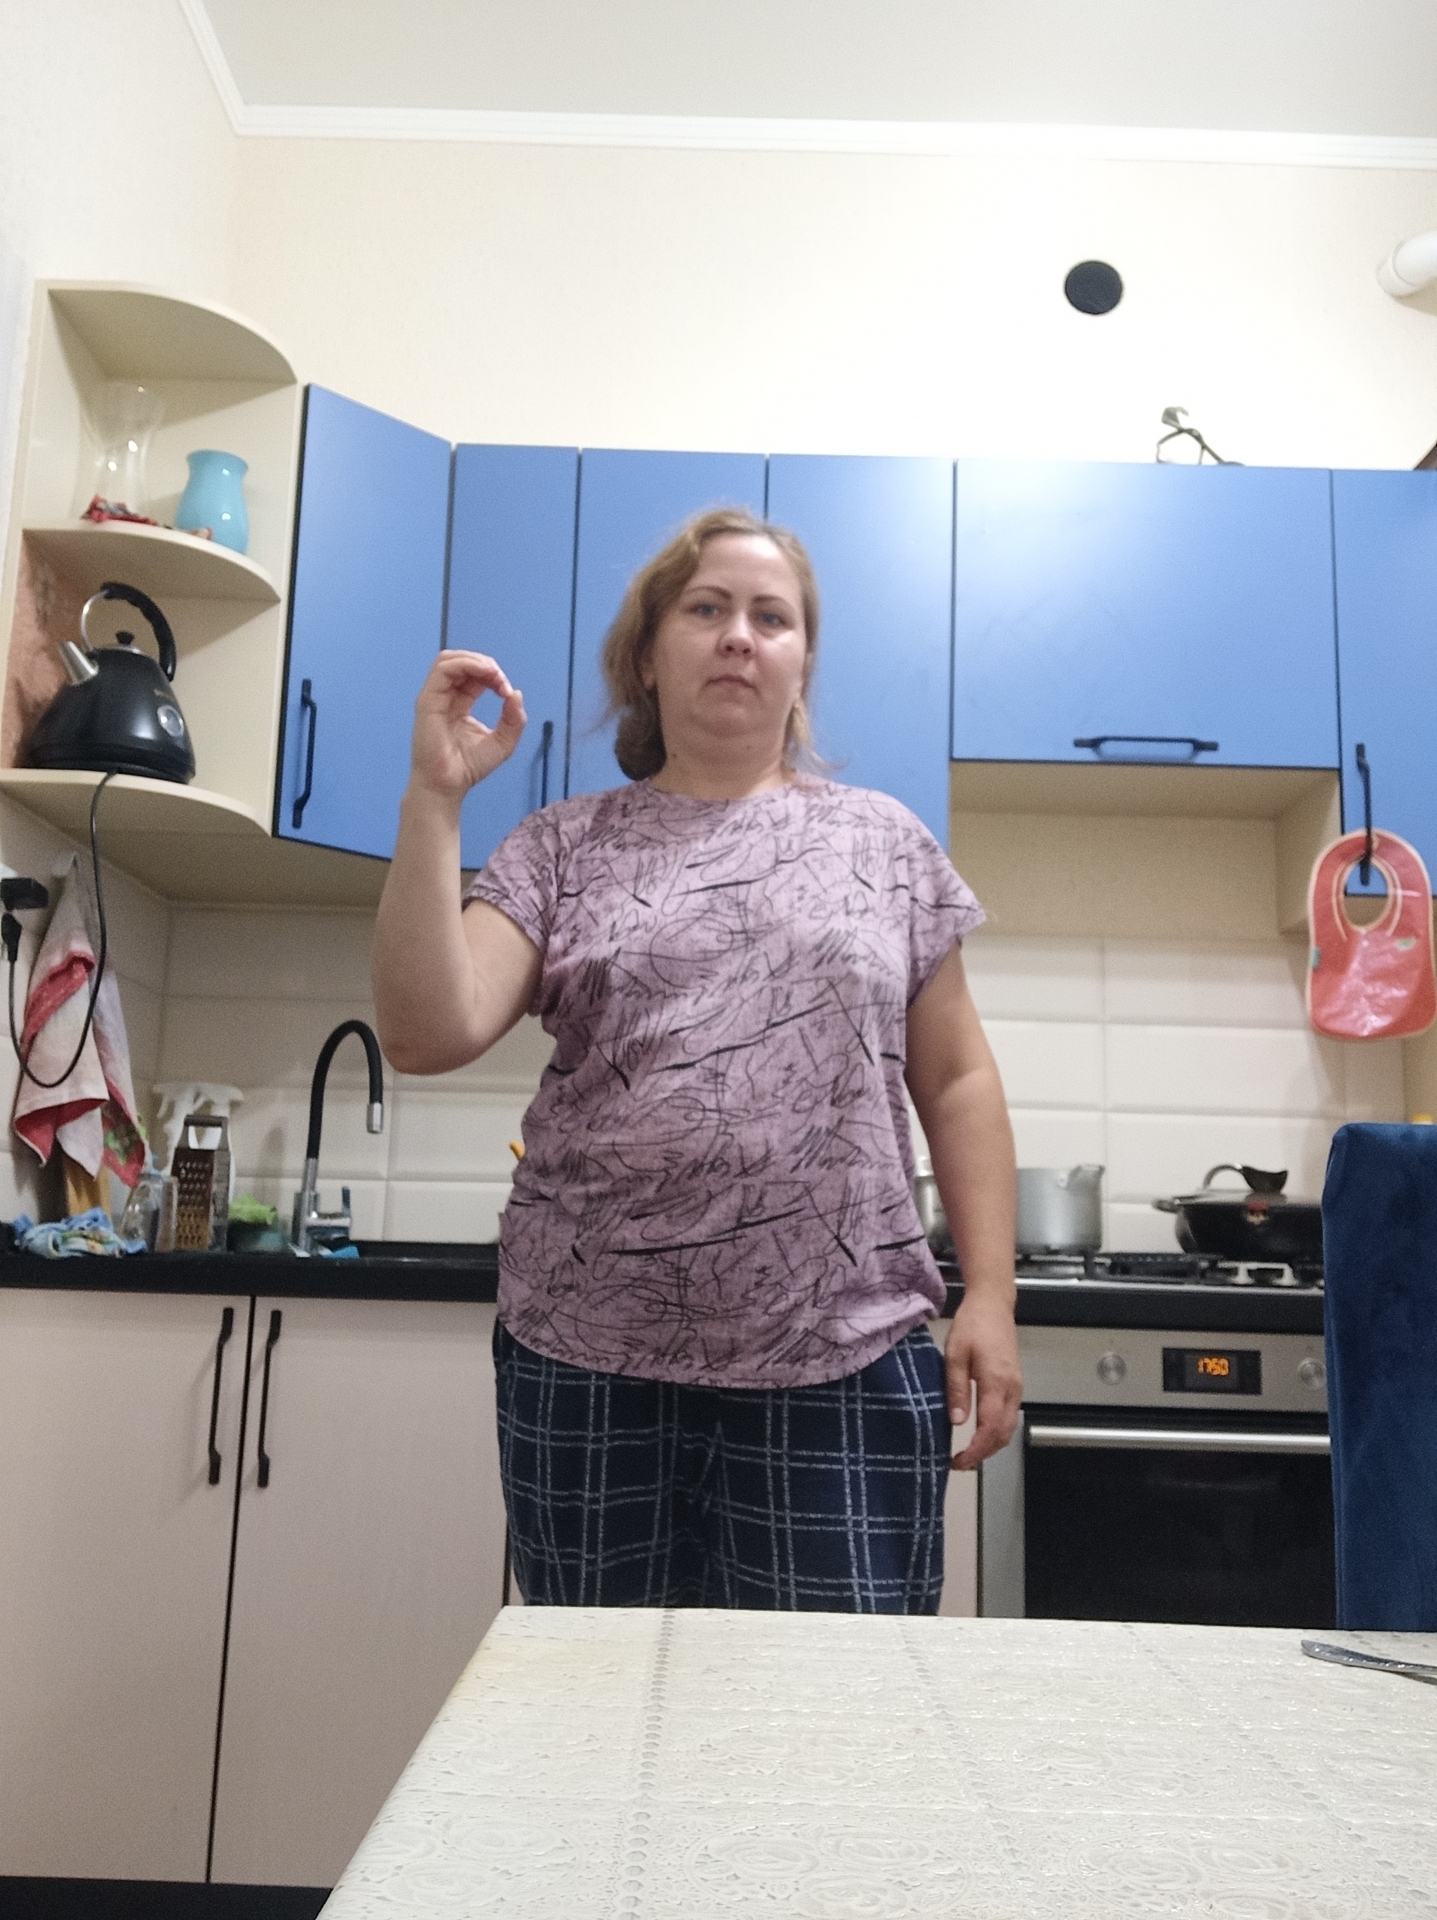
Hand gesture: grip